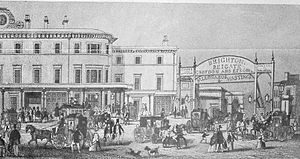
London Bridge Station / Historie / Fælles station
South Eastern-stationen (t.v.) og den midlertidige Brighton-station efter nedrivningen af den fælles station, ca. 1850.
London Bridge Station er et stort National Rail- og London Underground-stationskompleks i Southwark-distriktet i det centrale London, der optager et stort område i to niveauer umiddelbart sydøst for London Bridge og 2,6 km øst for Charing Cross. Den er en af verdens ældste jernbanestationer. Set på passagertal er det den fjerdestørste jernbaneterminal i London, men statistikkerne tager ikke højde for det store antal pendlere, der skifter tog på stationen.